Anno Mundi

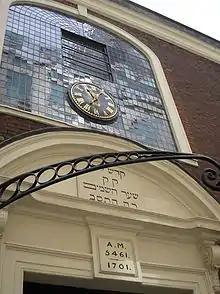
The inscription over the Bevis Marks Synagogue, City of London, gives a year in Anno Mundi (5461) and Julian calendar (1701) notations.

While both eras reputedly begin with the creation of the world, their disparity in epoch lies in the biblical texts chosen to infer a year of creation. According to the Septuagint, the Earth seems to have been created roughly around 5500 BCE, and about 3760 BCE based on the Hebrew Masoretic text. Most of the 1,732-year difference resides in numerical discrepancies in the genealogies of the two versions of the Book of Genesis. Patriarchs from Adam to Terah, the father of Abraham, are said to be older by 100 years or more when they begat their named son in the Septuagint than they were in the Latin Vulgate, or the Hebrew Tanakh. The net difference between the two major genealogies of Genesis is 1,466 years (ignoring the "second year after the flood" ambiguity), 85% of the total difference. (See Dating creation.)